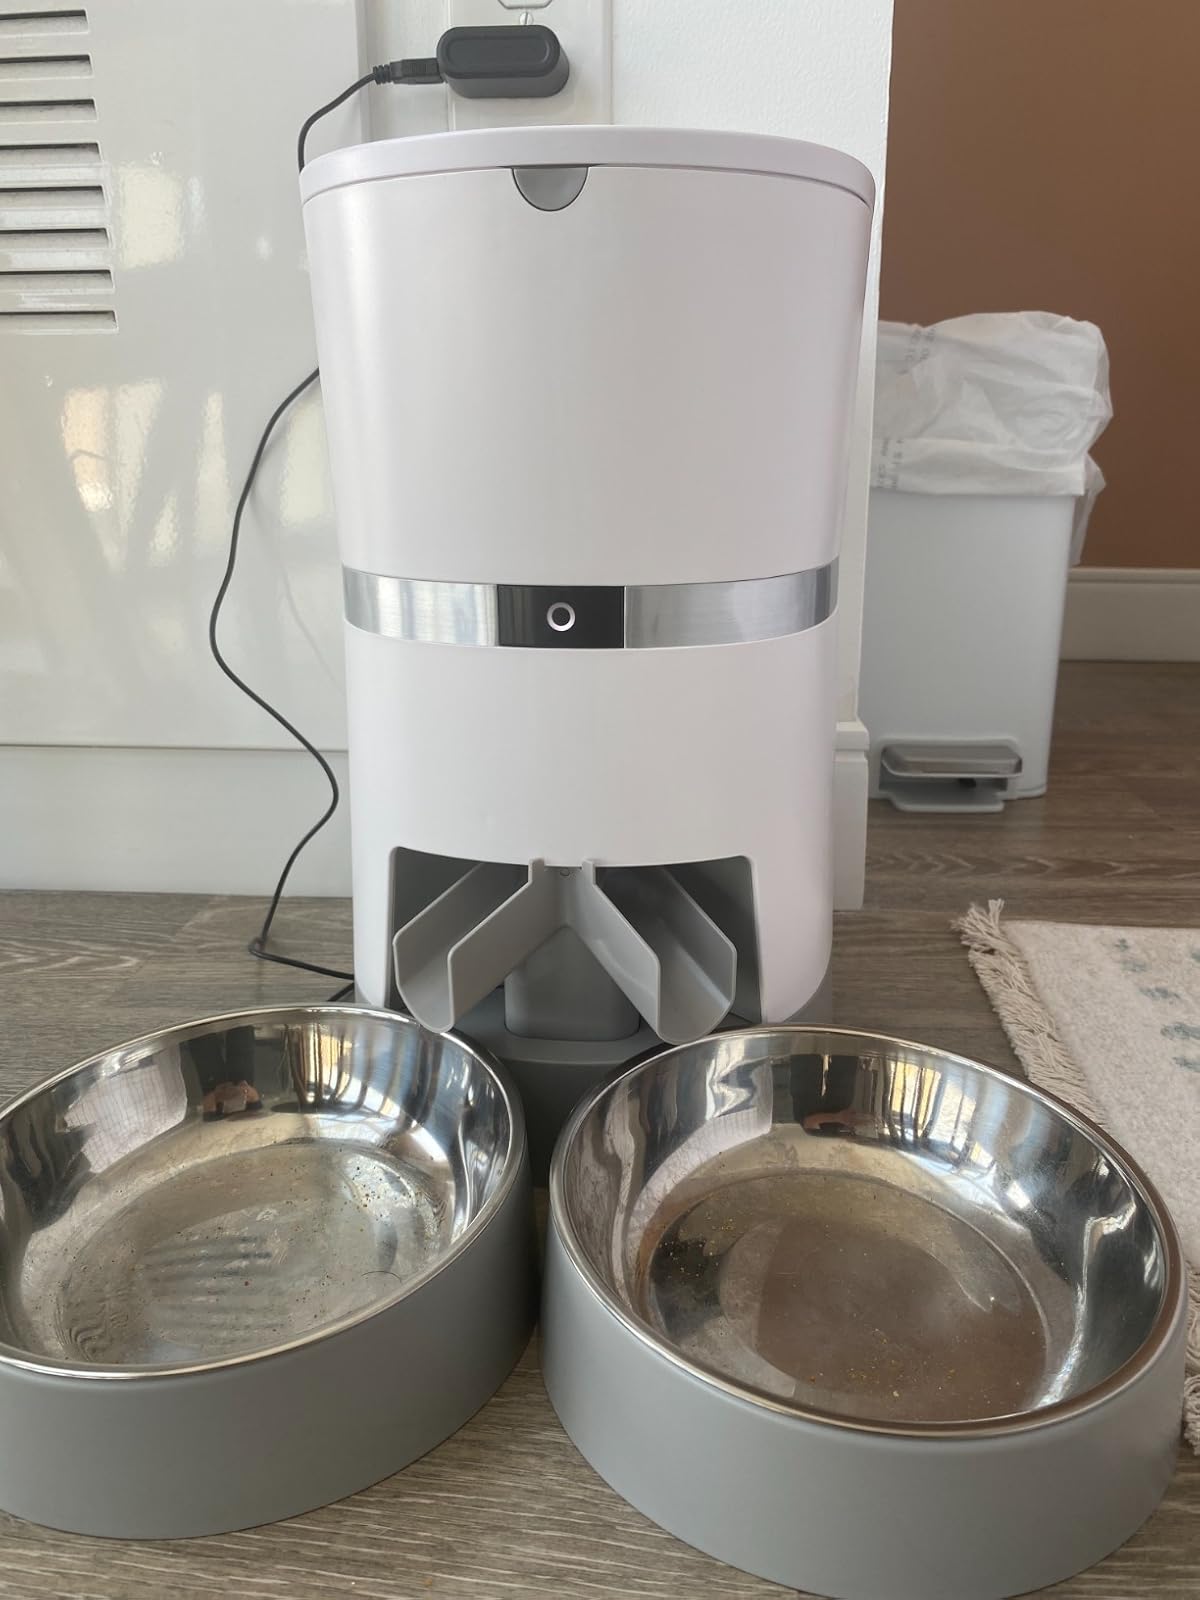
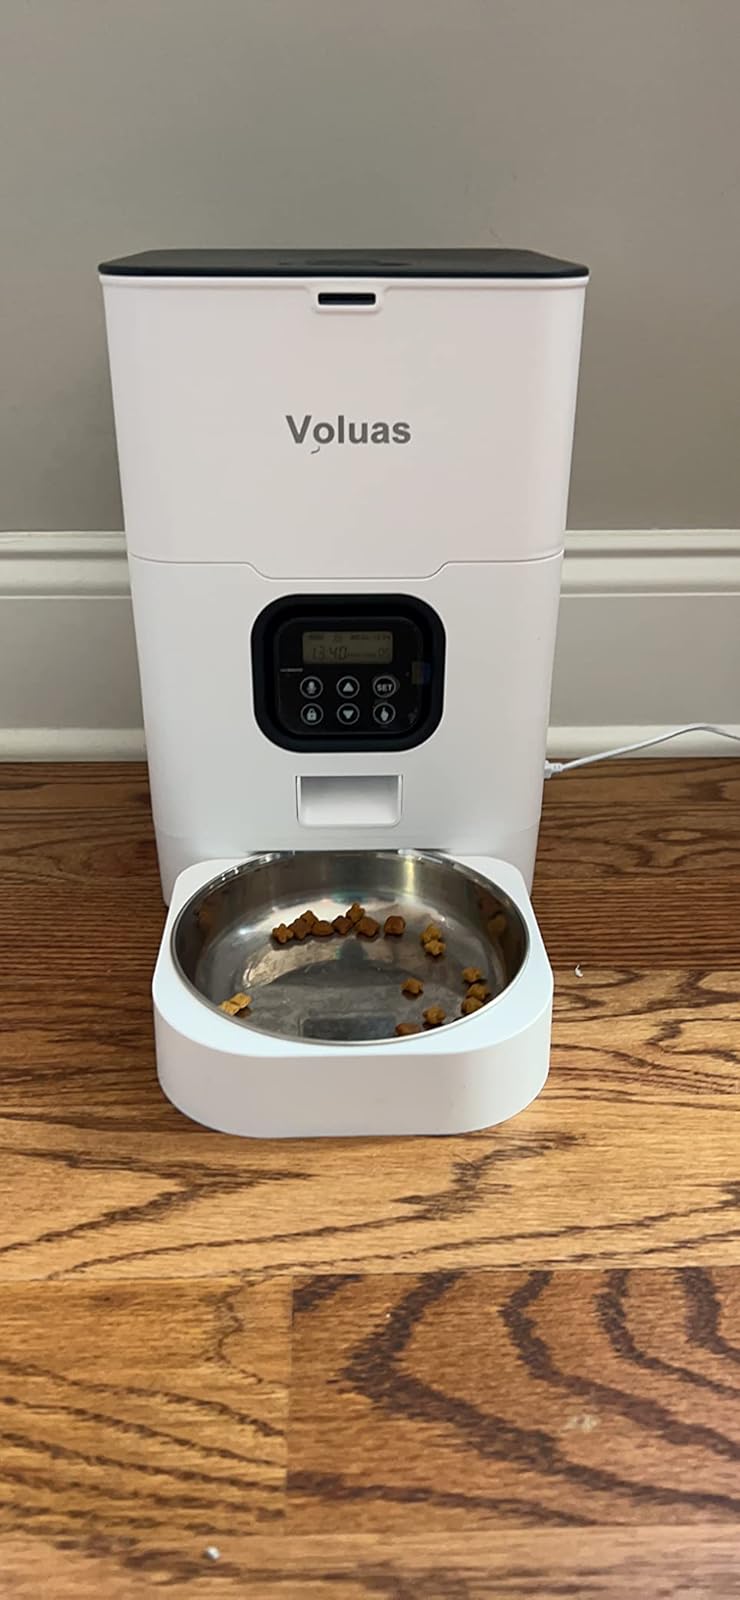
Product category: items_feeder
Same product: no